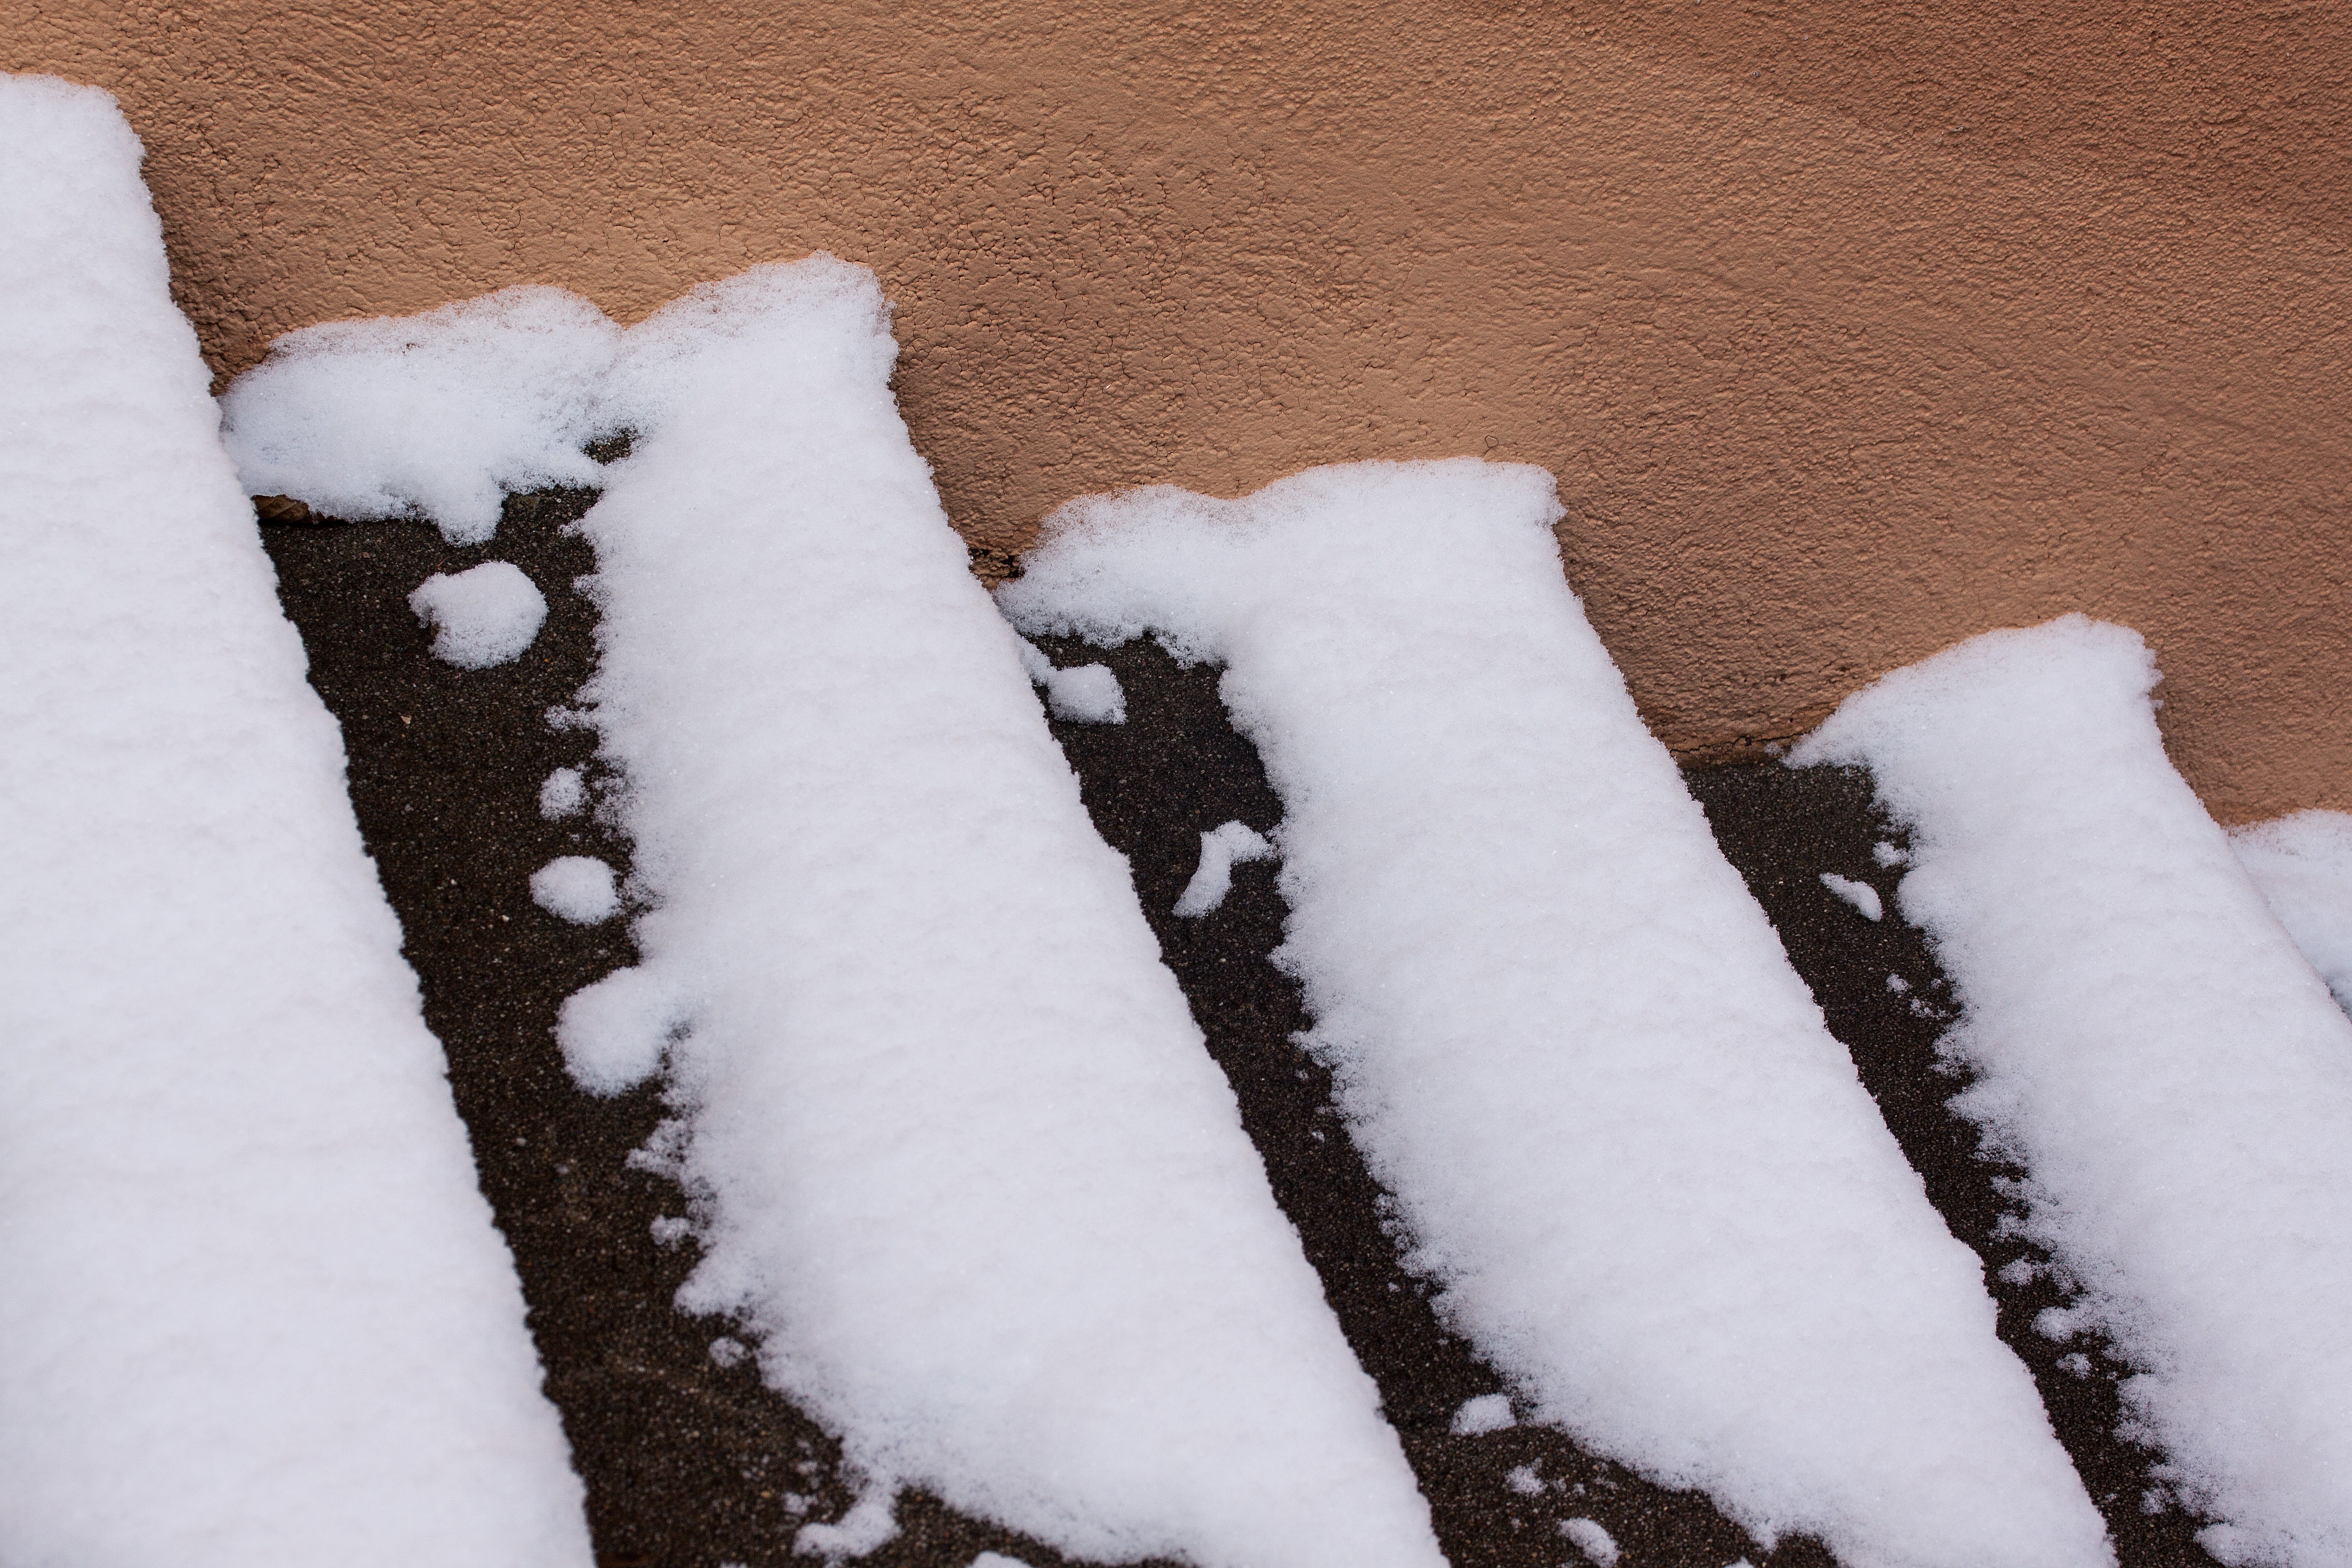
snow, cold, winter, structure, white, weather, frozen, black, textile, stairs, peach, new zealand, freezing, gradually